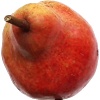
Label: red_pear